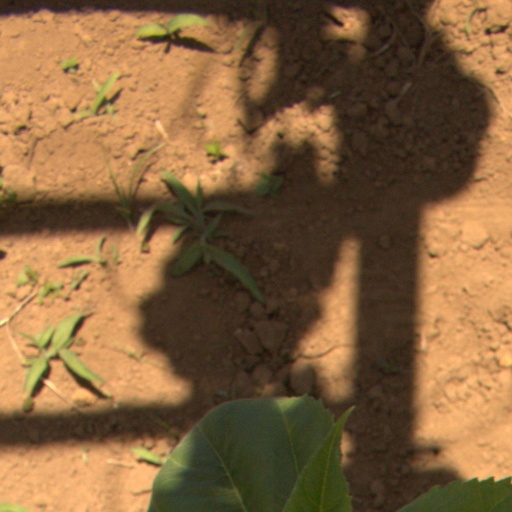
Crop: Jerusalem artichoke